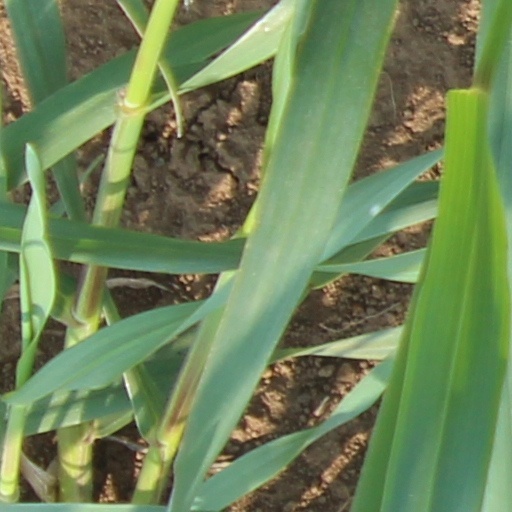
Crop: wheat